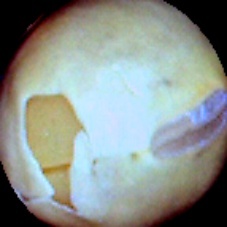
Label: Skin-damaged